Joule (crater)

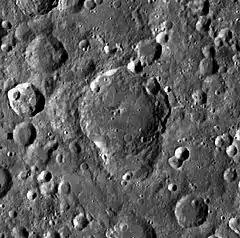
LRO image

Joule is a lunar impact crater that lies on the far side of the Moon. It is located to the north-northeast of the walled plain Mach. To the northwest of Joule is the crater Blazhko.